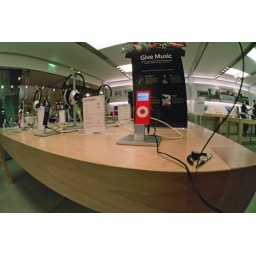
red ipod nano in apple store